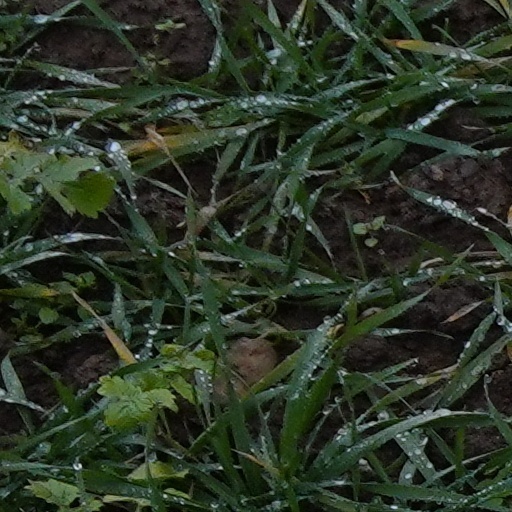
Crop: wheat